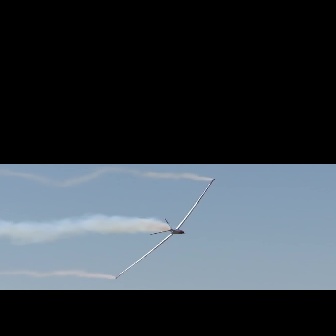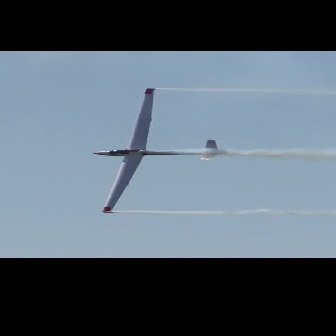
  Please identify the target specified by the bounding box [115,179,214,278] in the first image and locate it in the second image. Return the coordinates in [x_min,y_min,x_max,y_max] format.
Answer: [91,88,215,212]